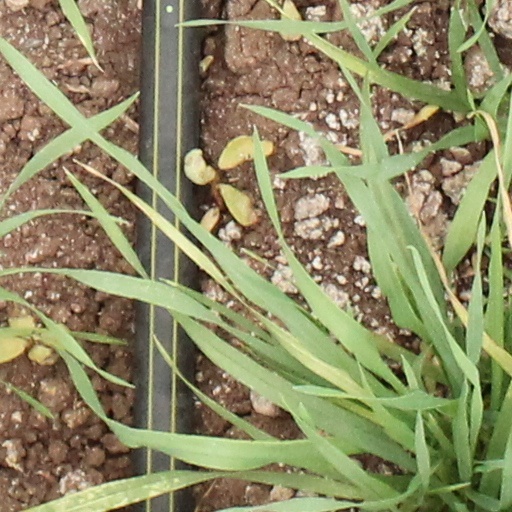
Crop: wheat